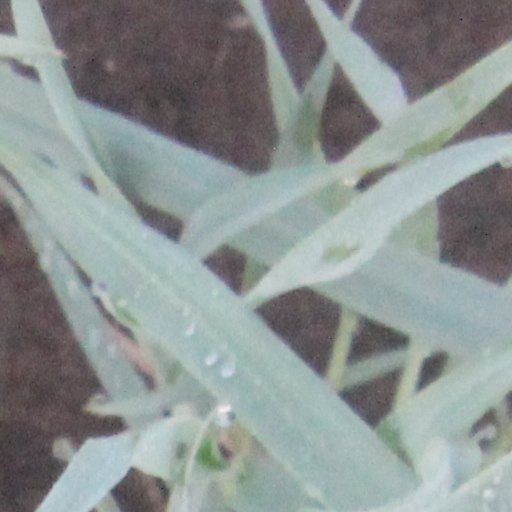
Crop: wheat